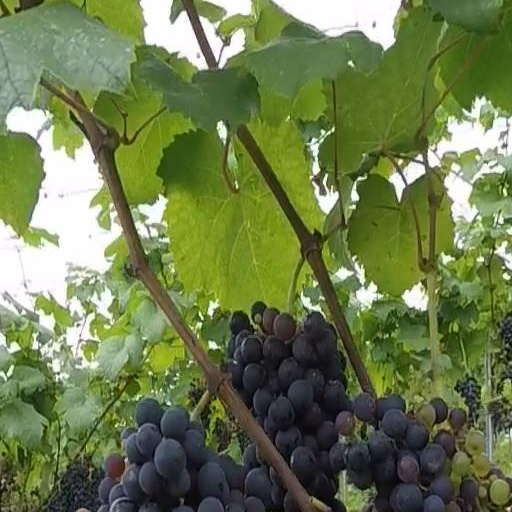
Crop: grape